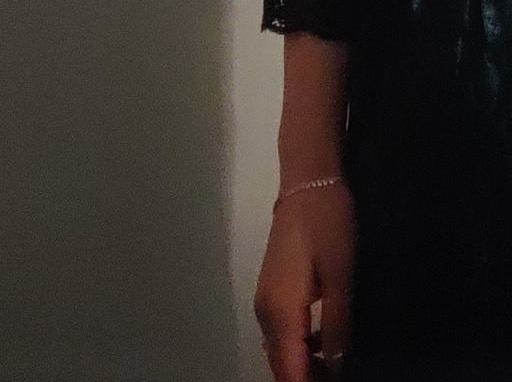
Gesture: no_gesture